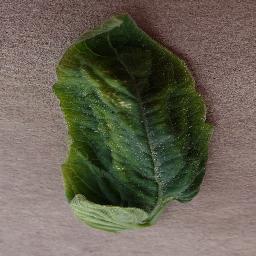
Label: Tomato___Tomato_Yellow_Leaf_Curl_Virus